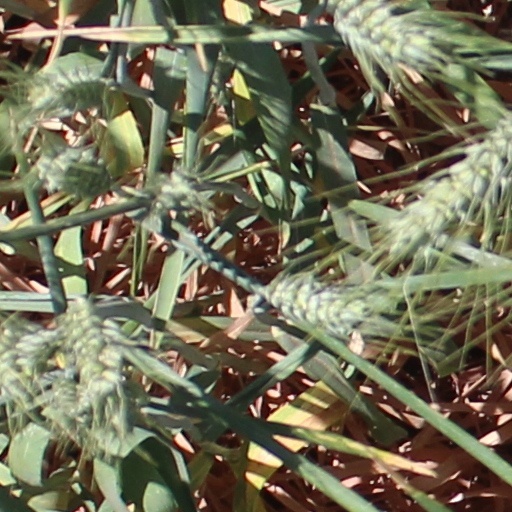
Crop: wheat